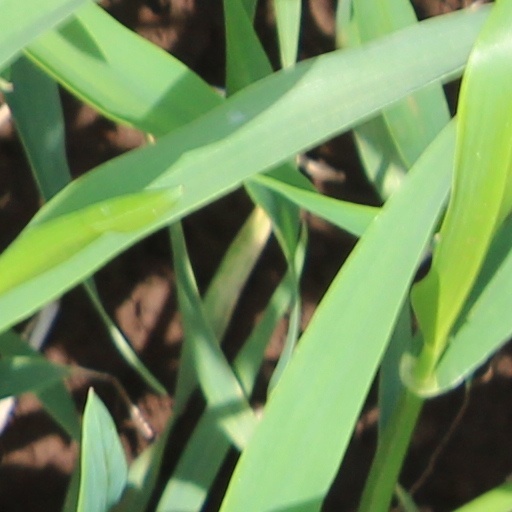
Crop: wheat